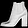
Label: Ankle boot